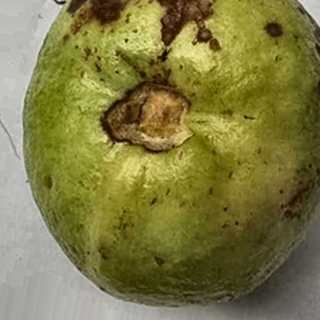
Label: guava_anthracnose